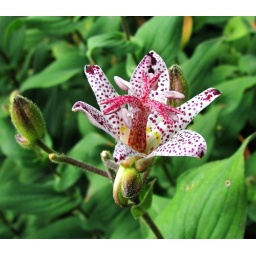
Little pink in the flower